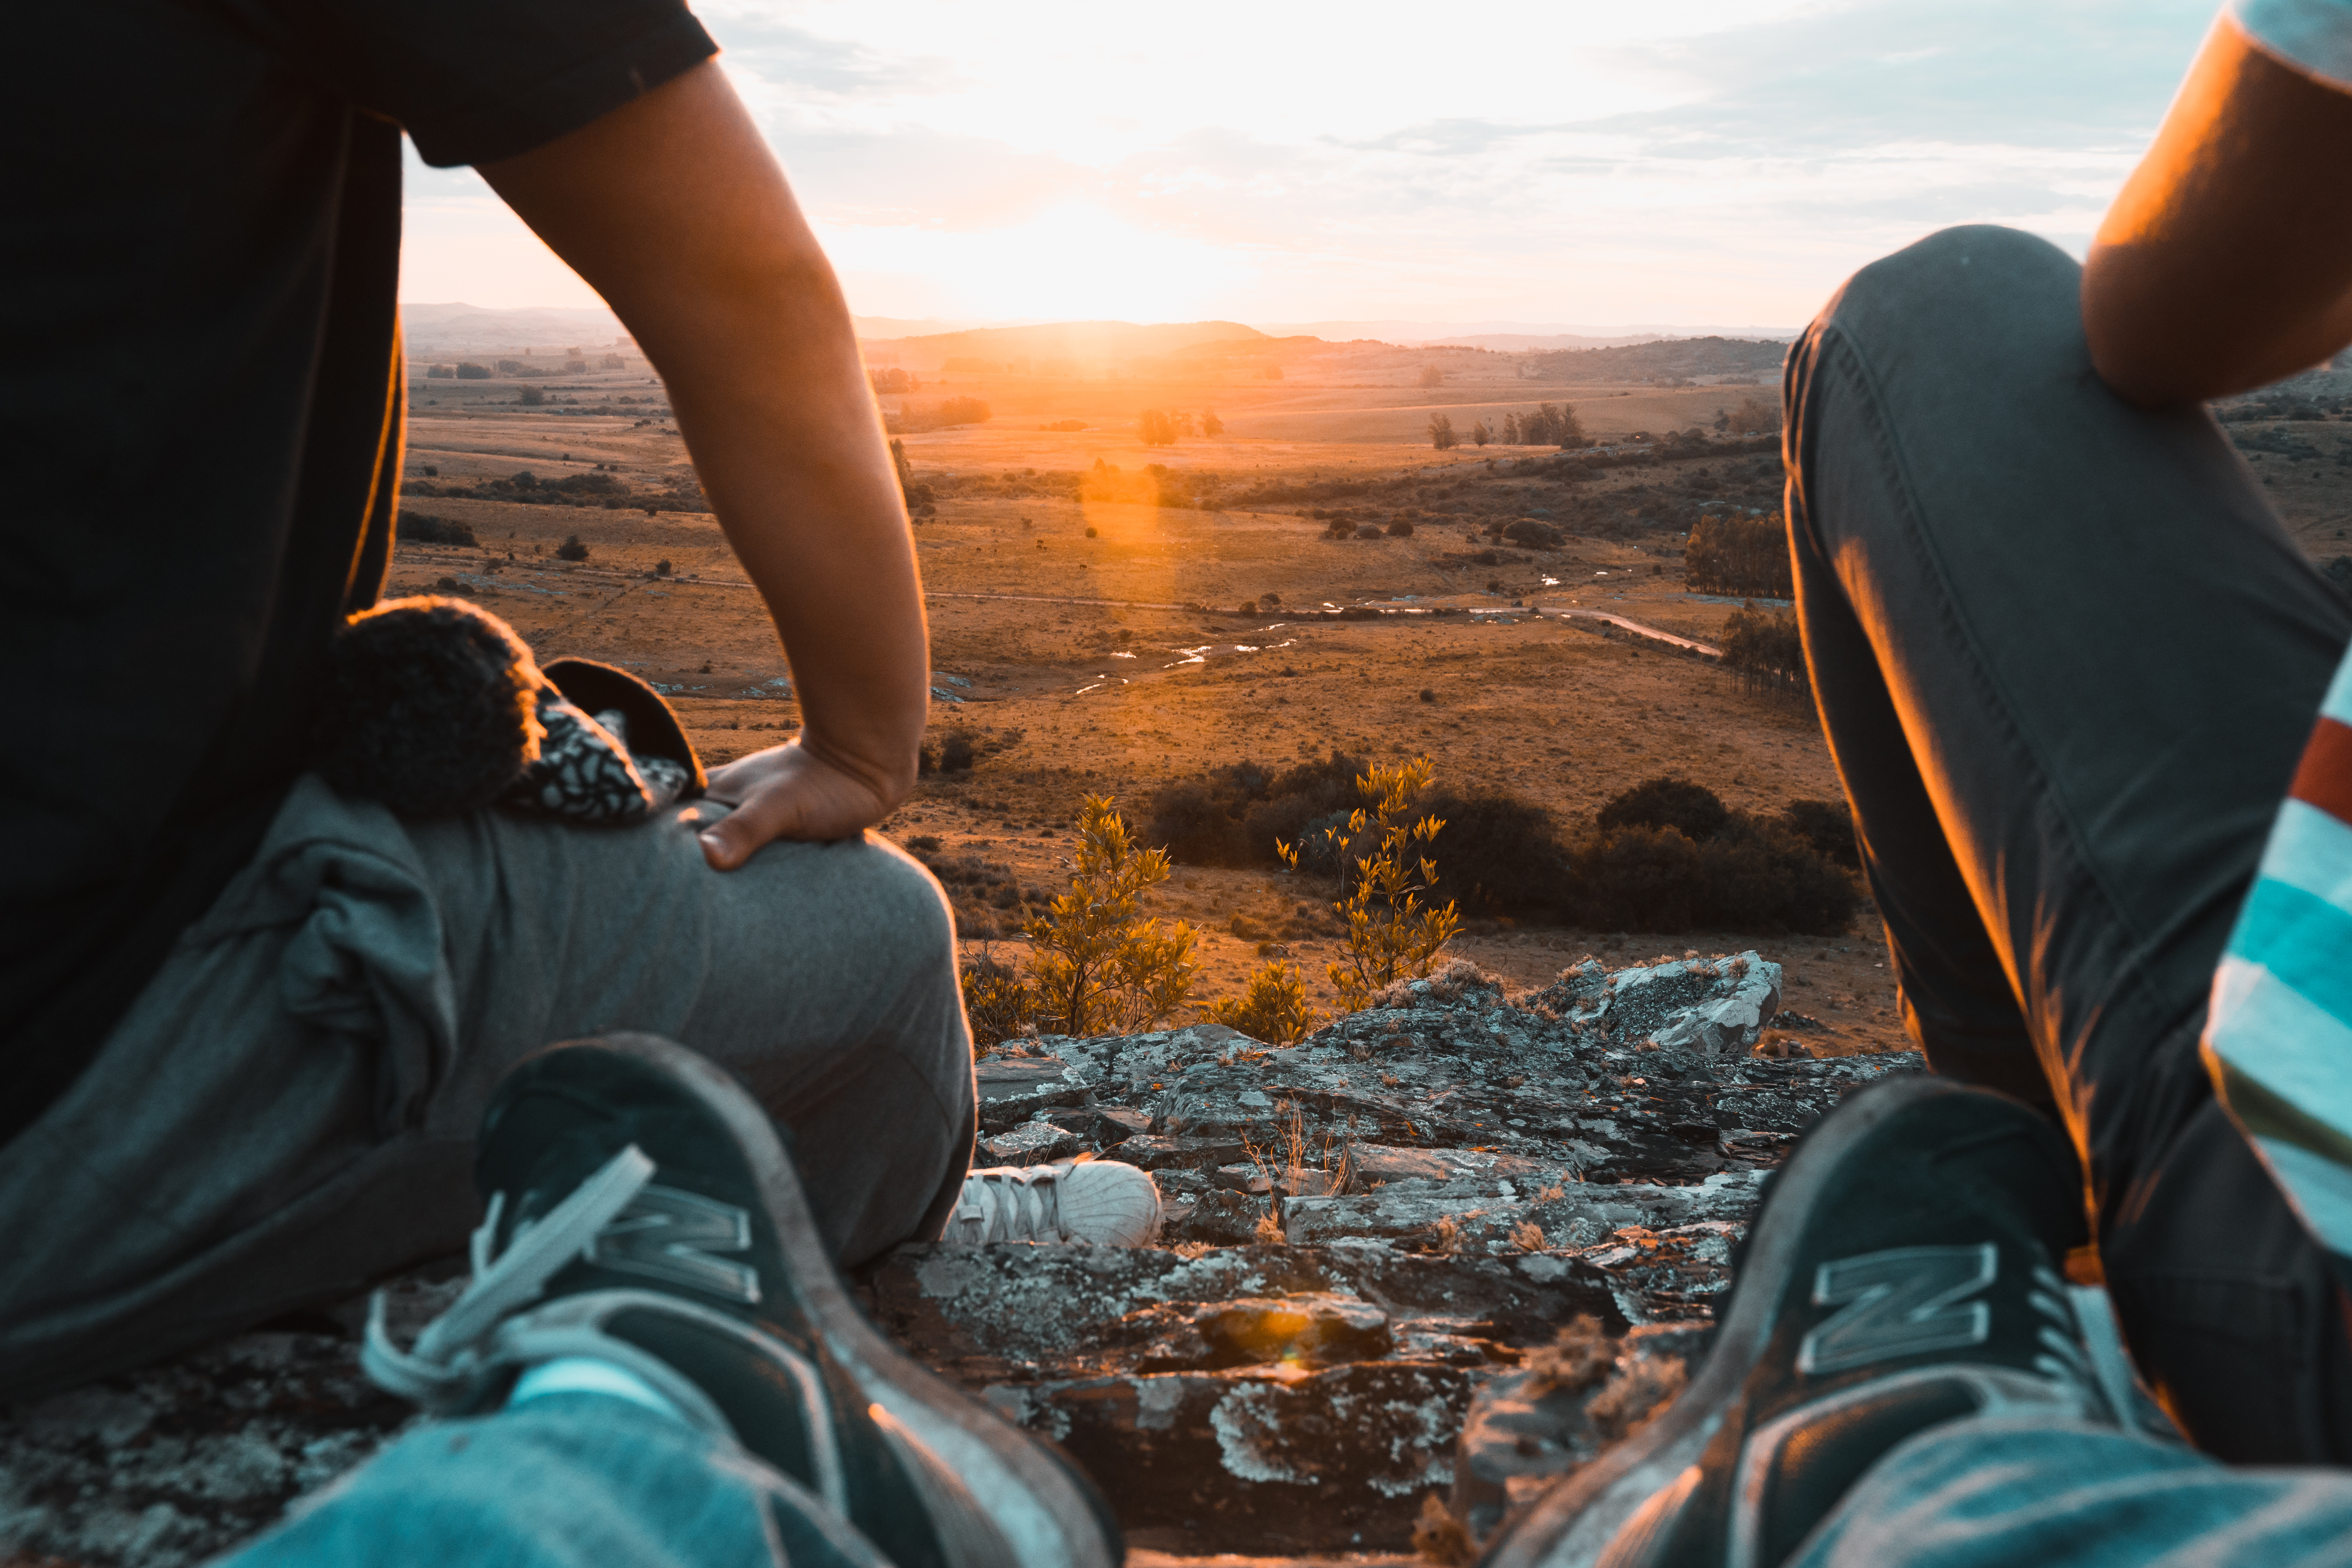
sunset, sun, yellow, orange, shoes, slippers, countryside, field, sky, morning, vacation, fun, sunlight, rock, recreation, adventure, girl, landscape